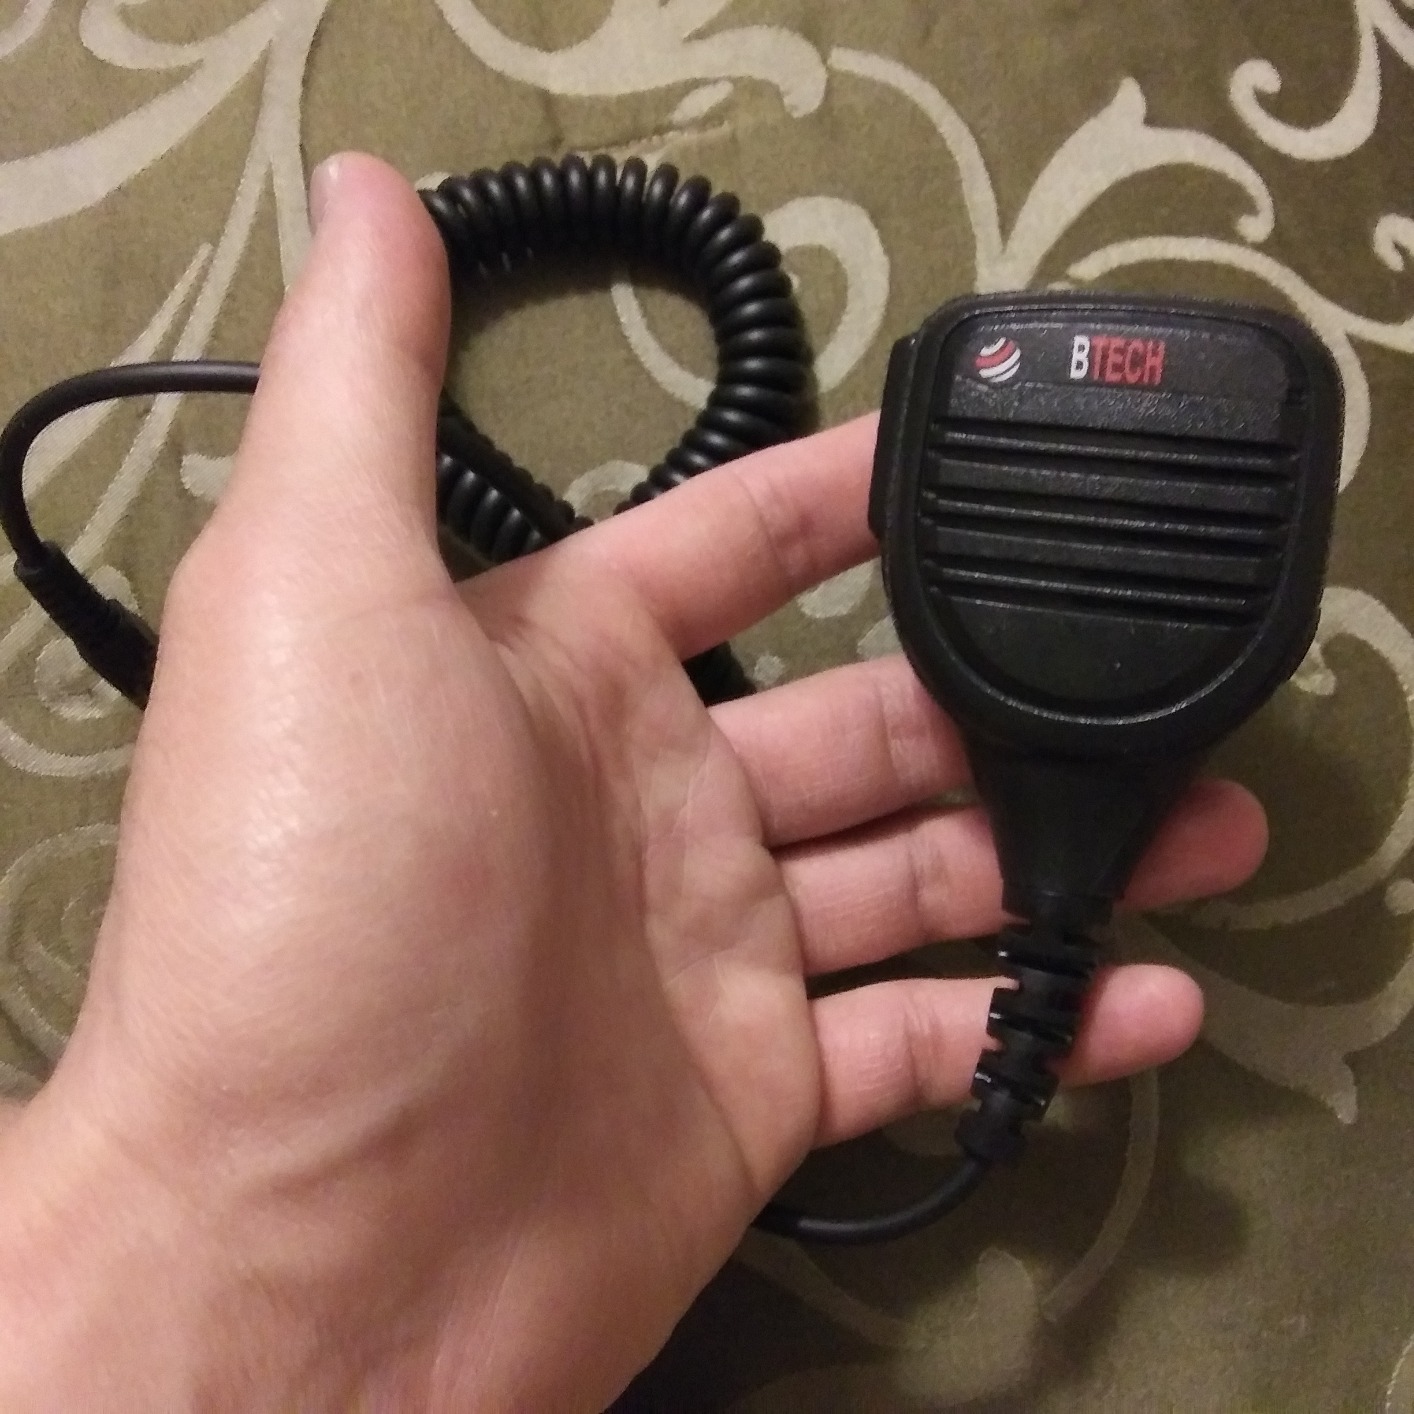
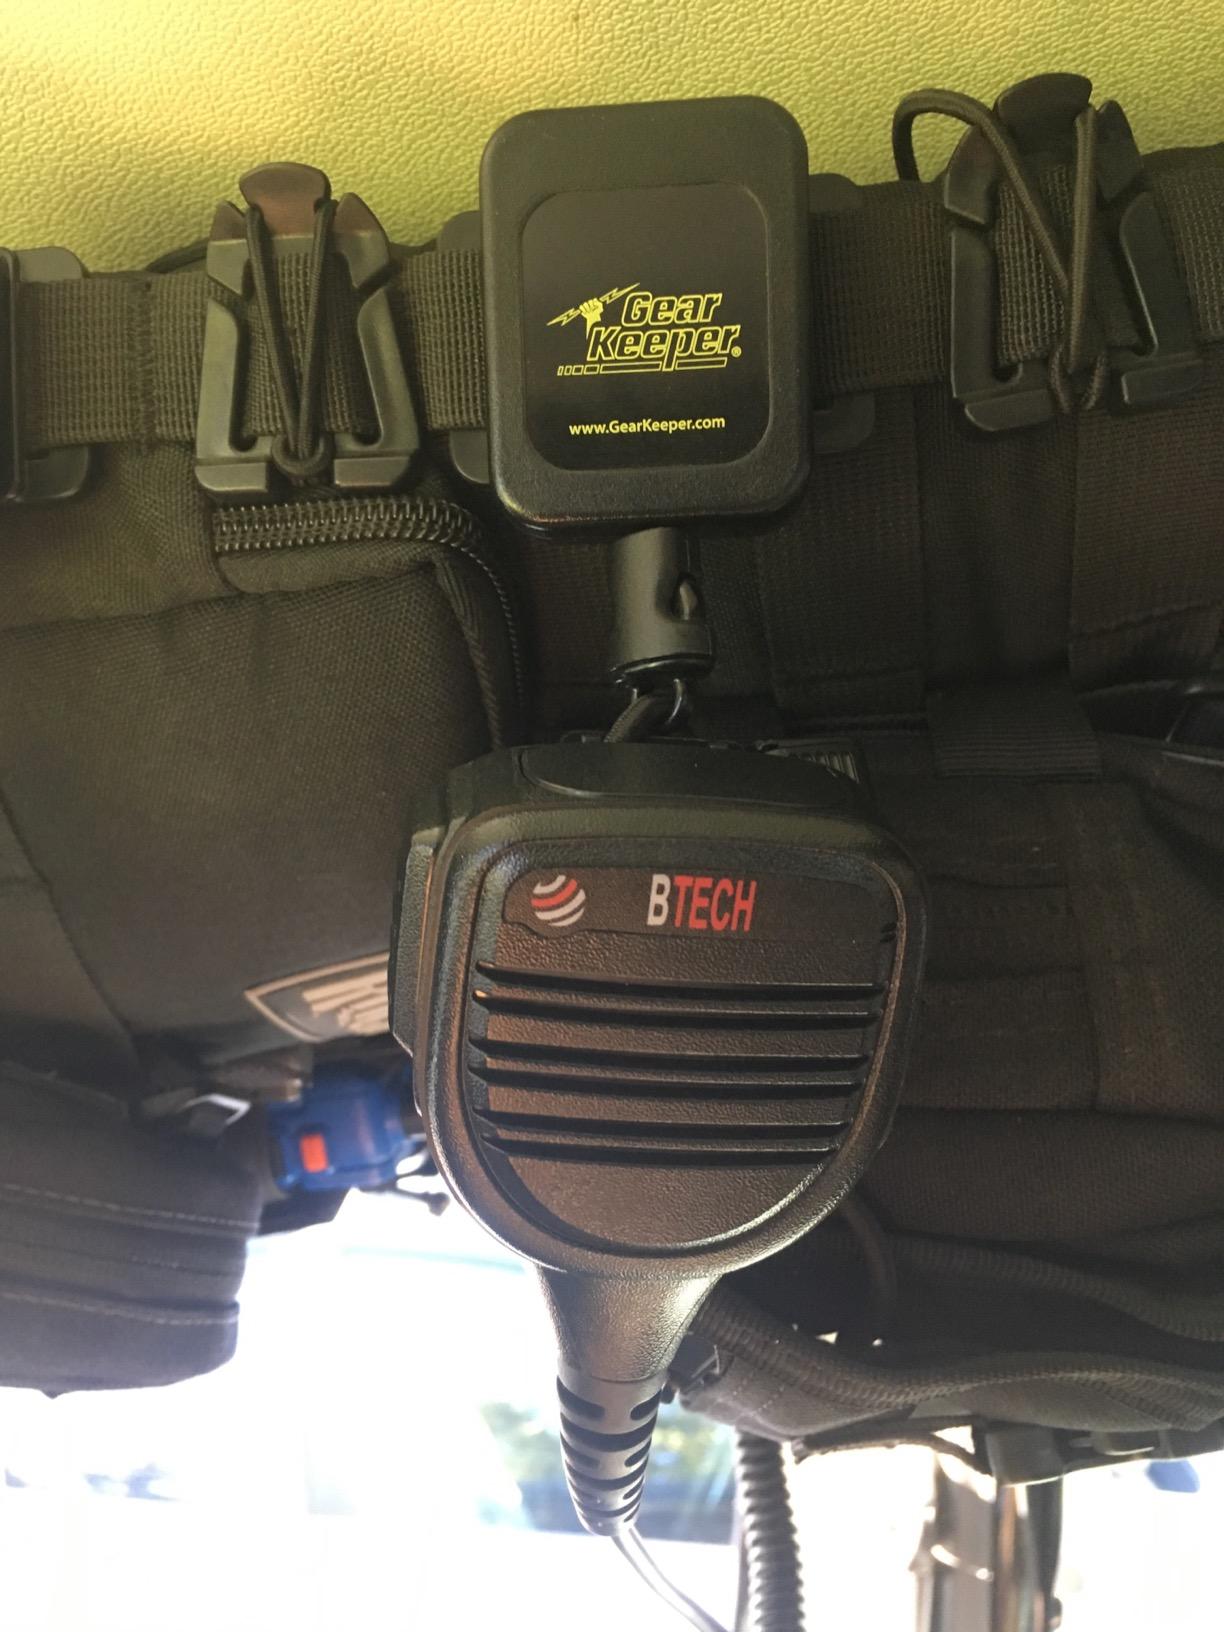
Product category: microphone
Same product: yes